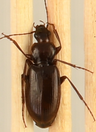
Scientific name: Calathus advena
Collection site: Rocky Mountains NEON (RMNP), plot RMNP_007